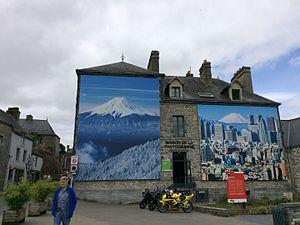
Autour du Festival de photographie de La Gacilly (Morbihan, Bretagne) en août 2016, place à coté de la maison d'information
Le Festival Photo La Gacilly est un festival de photographie qui se déroule annuellement de début juin à fin septembre à La Gacilly, commune du Morbihan en Région Bretagne. Fondé en 2003, il a lieu en plein air et son accès est gratuit. Les œuvres de photographes internationaux viennent parer les murs des habitations, des venelles et des jardins de La Gacilly. Chaque année, une zone géographique et une thématique sont mises en lumière.